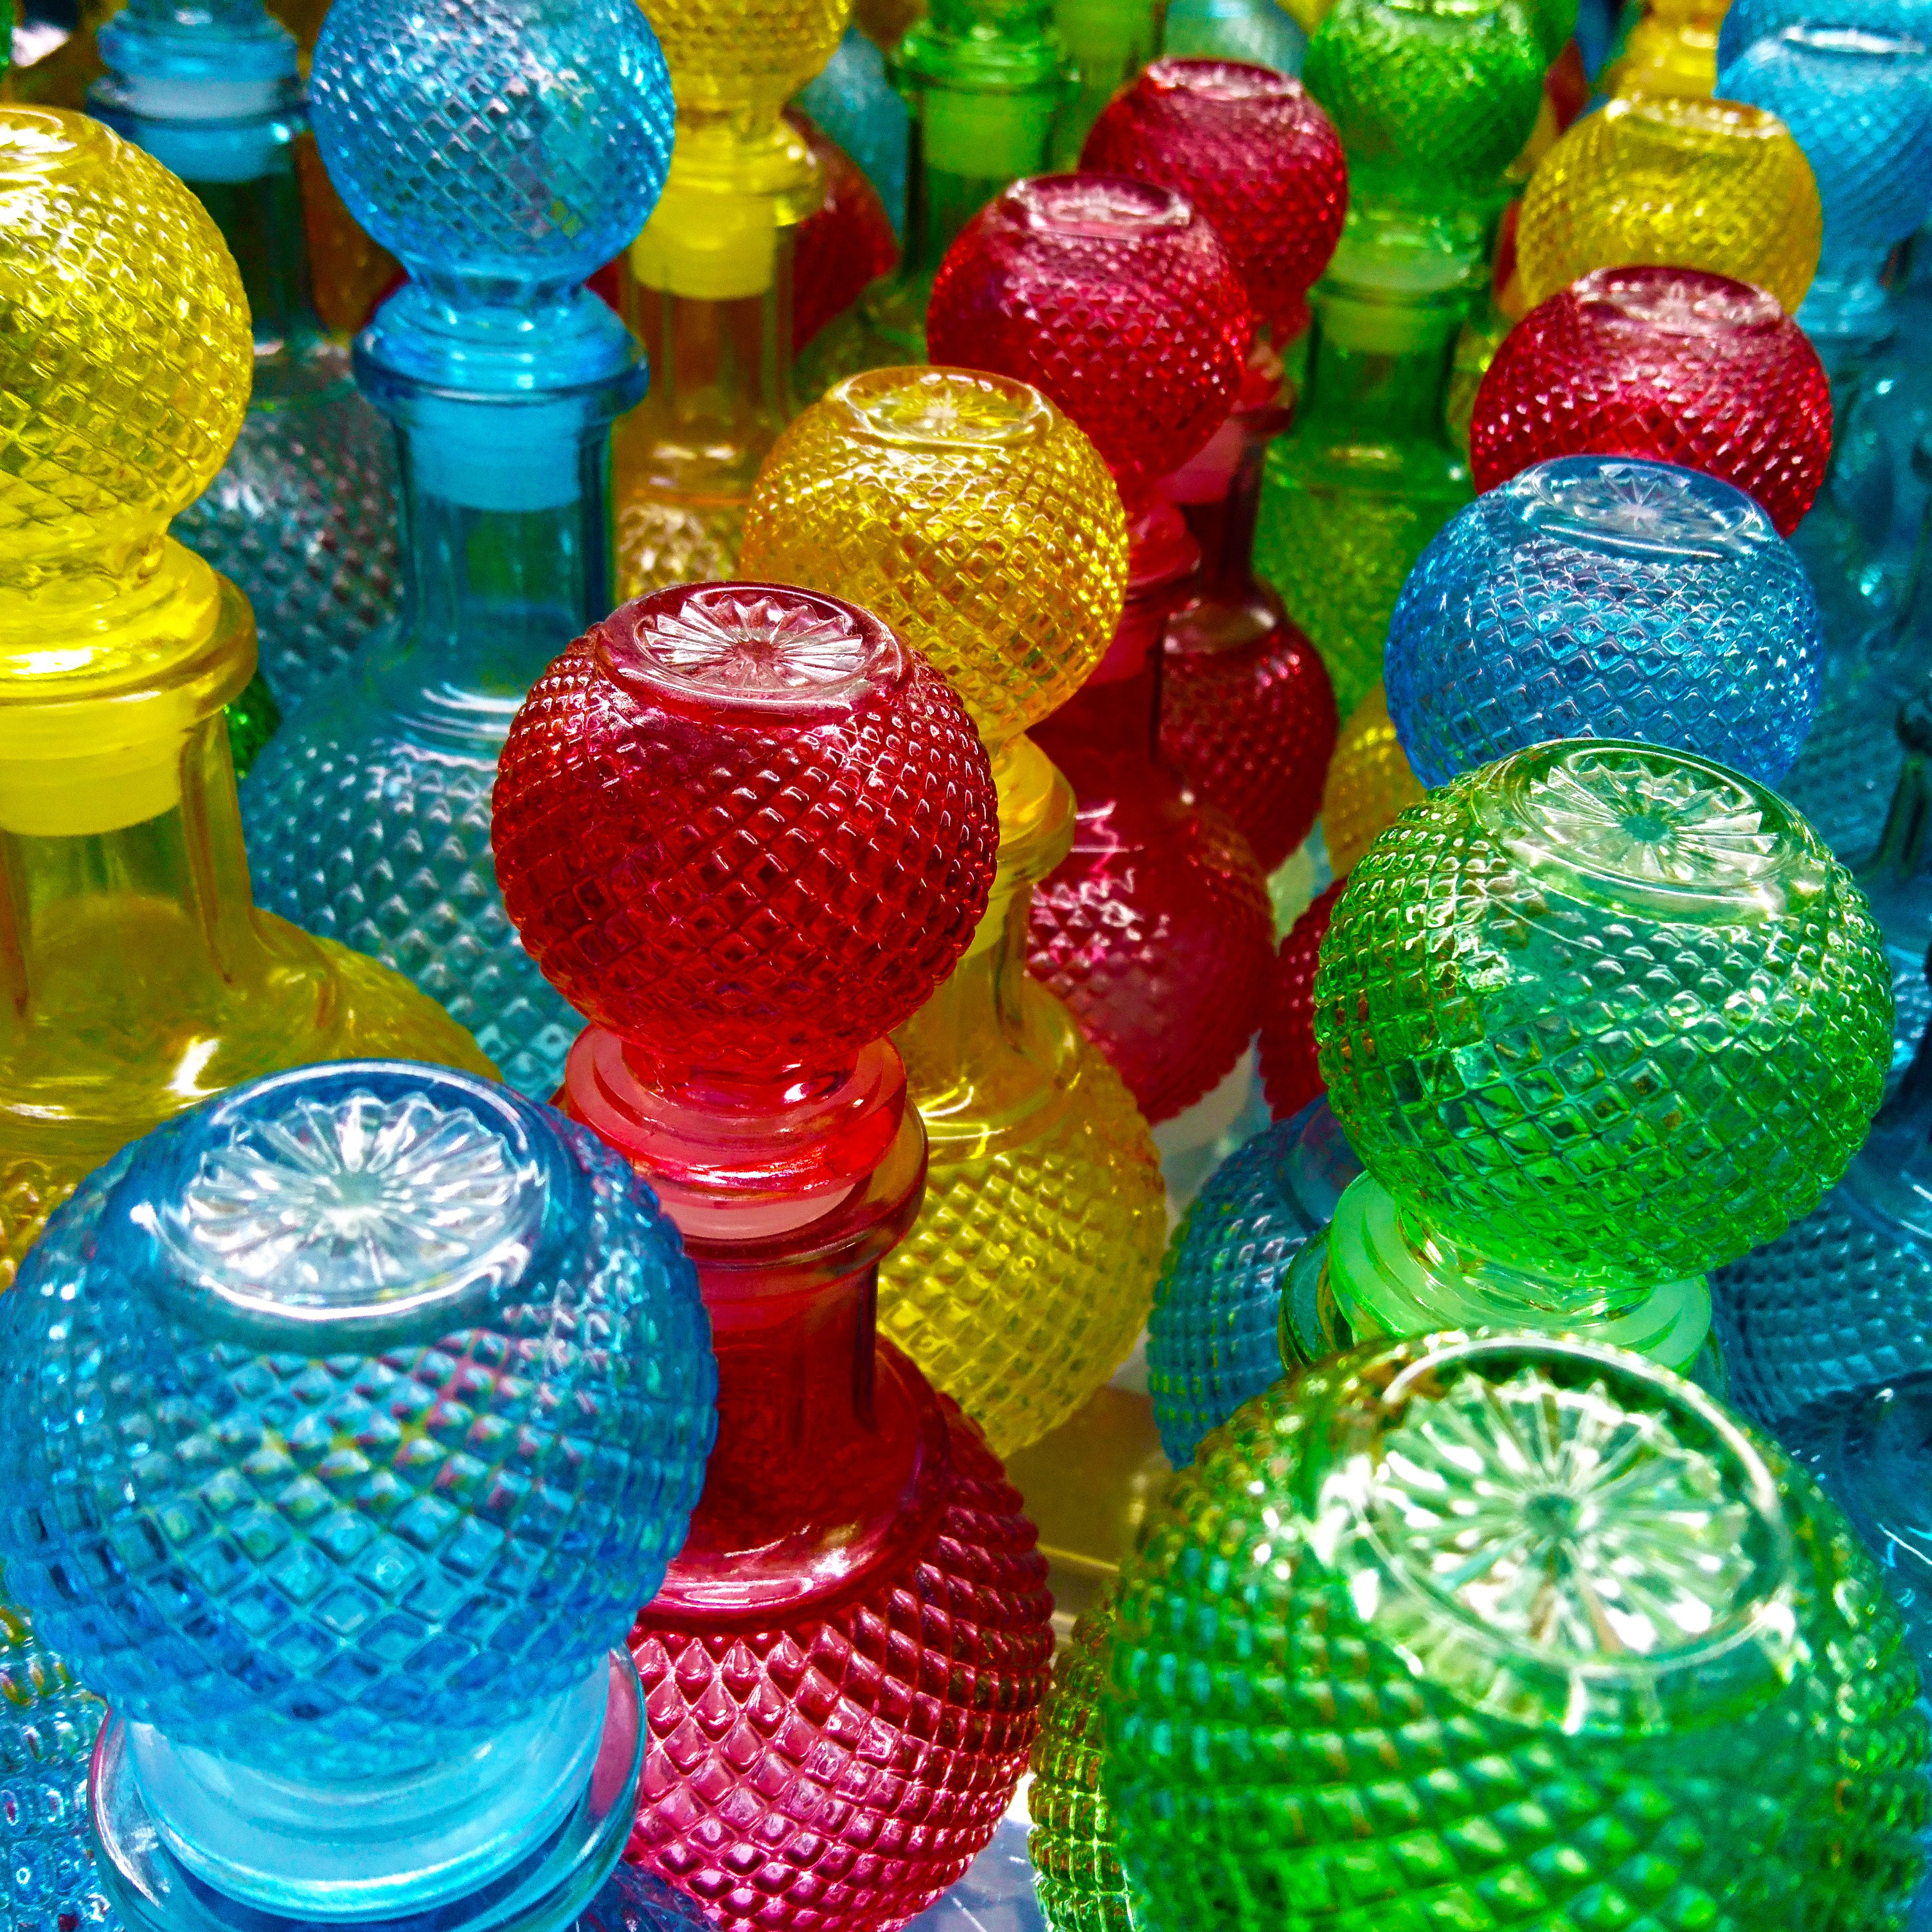
blue, bottles, bright, close up, colors, glass, glass items, glisten, green, red, shining, yellow